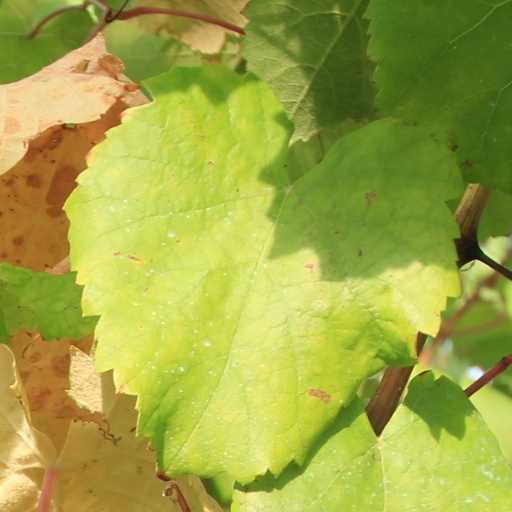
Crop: grape